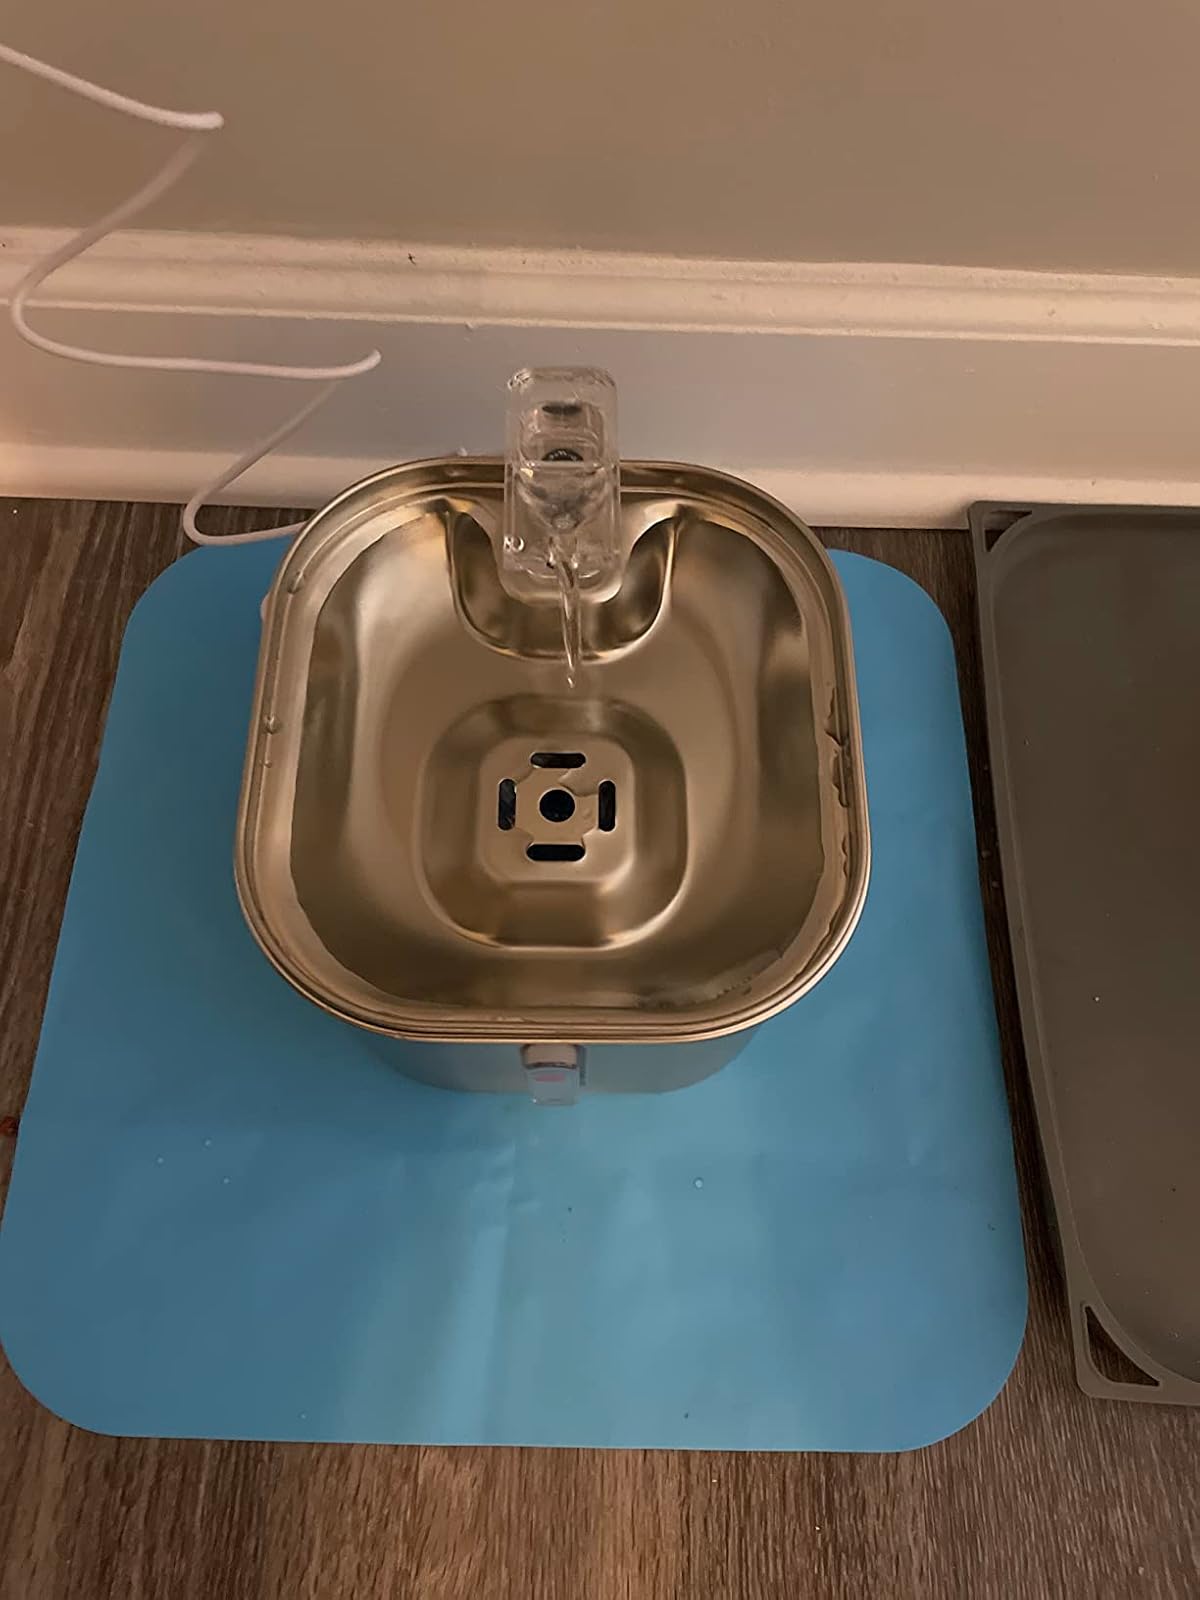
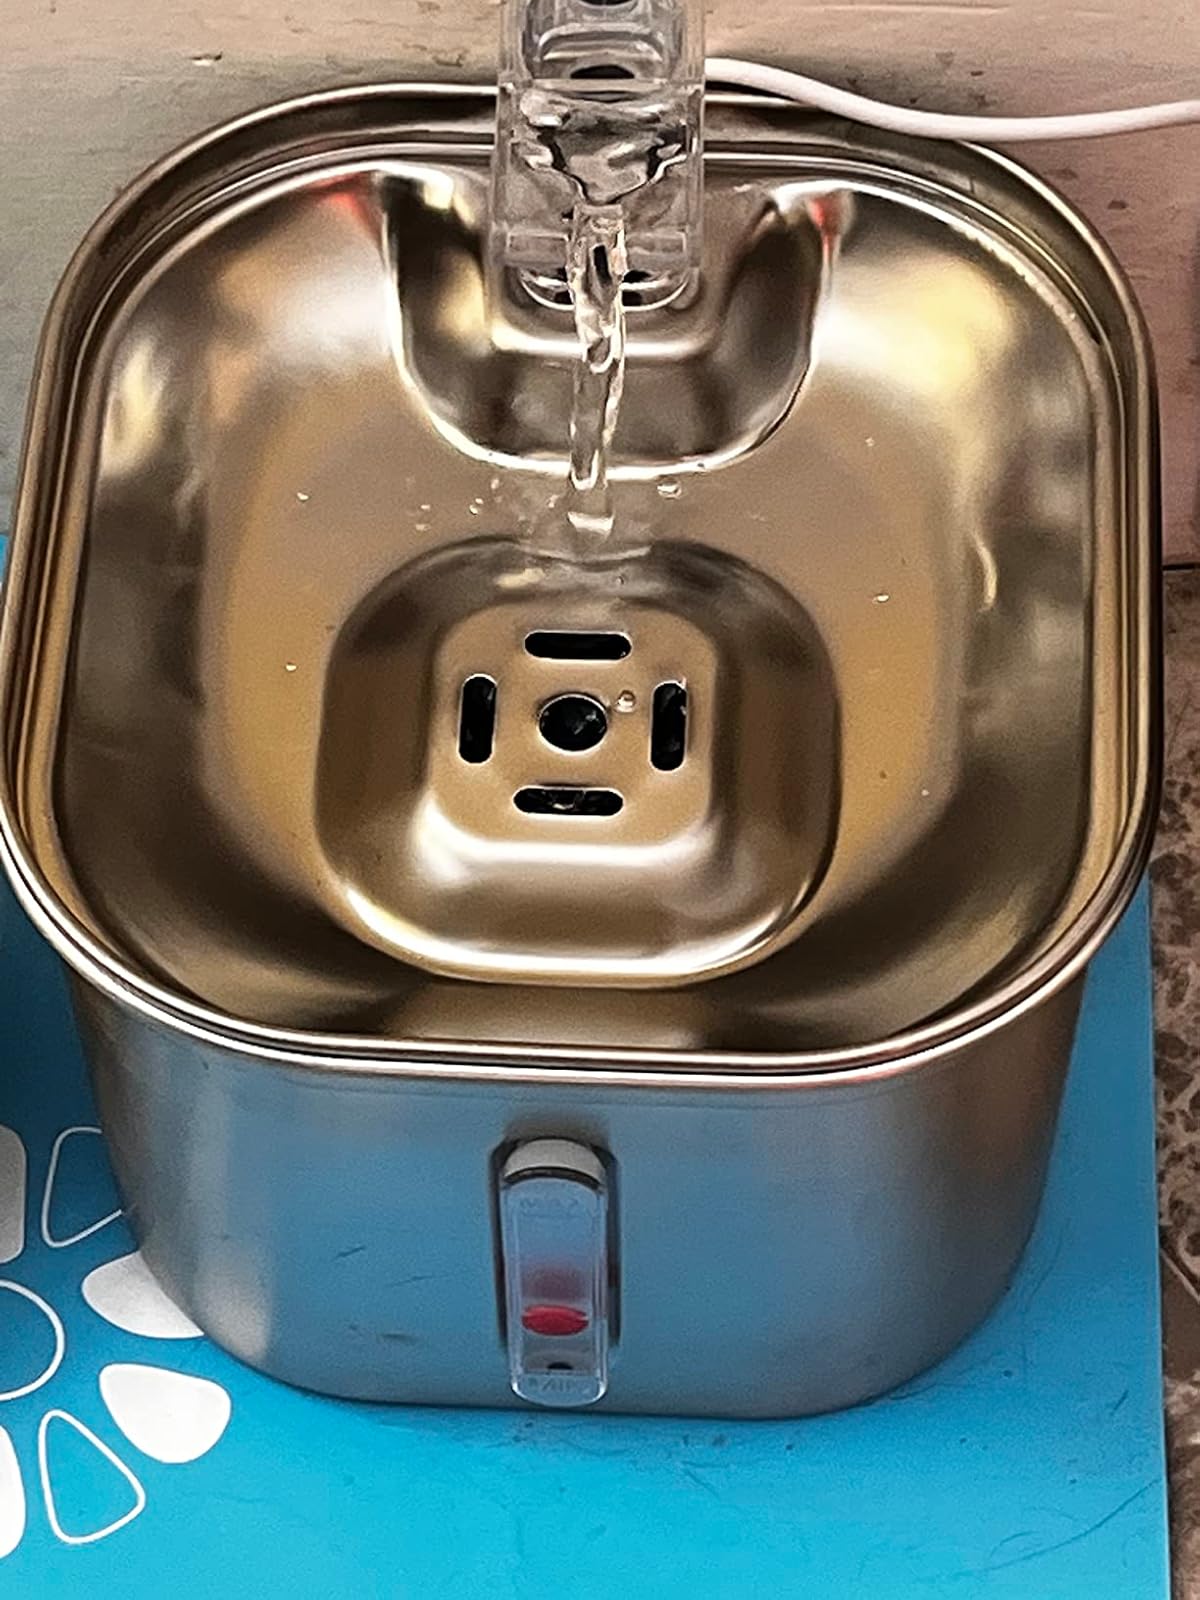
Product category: items_bowl
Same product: yes